While I'm Livin'

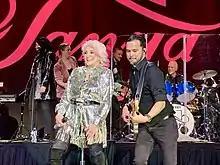
Tucker performing during the Bring My Flowers Now Tour at Graceland in 2020.

On April 1, 2019, Tucker and Carlile performed "Bring My Flowers Now" at Loretta Lynn's All-Star Birthday Celebration Concert at the Bridgestone Arena in Nashville.